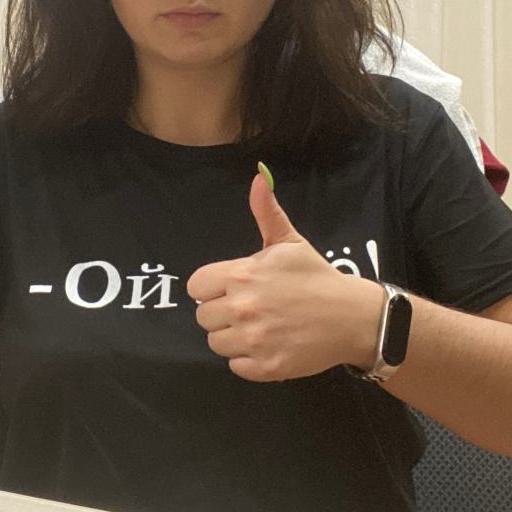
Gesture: like